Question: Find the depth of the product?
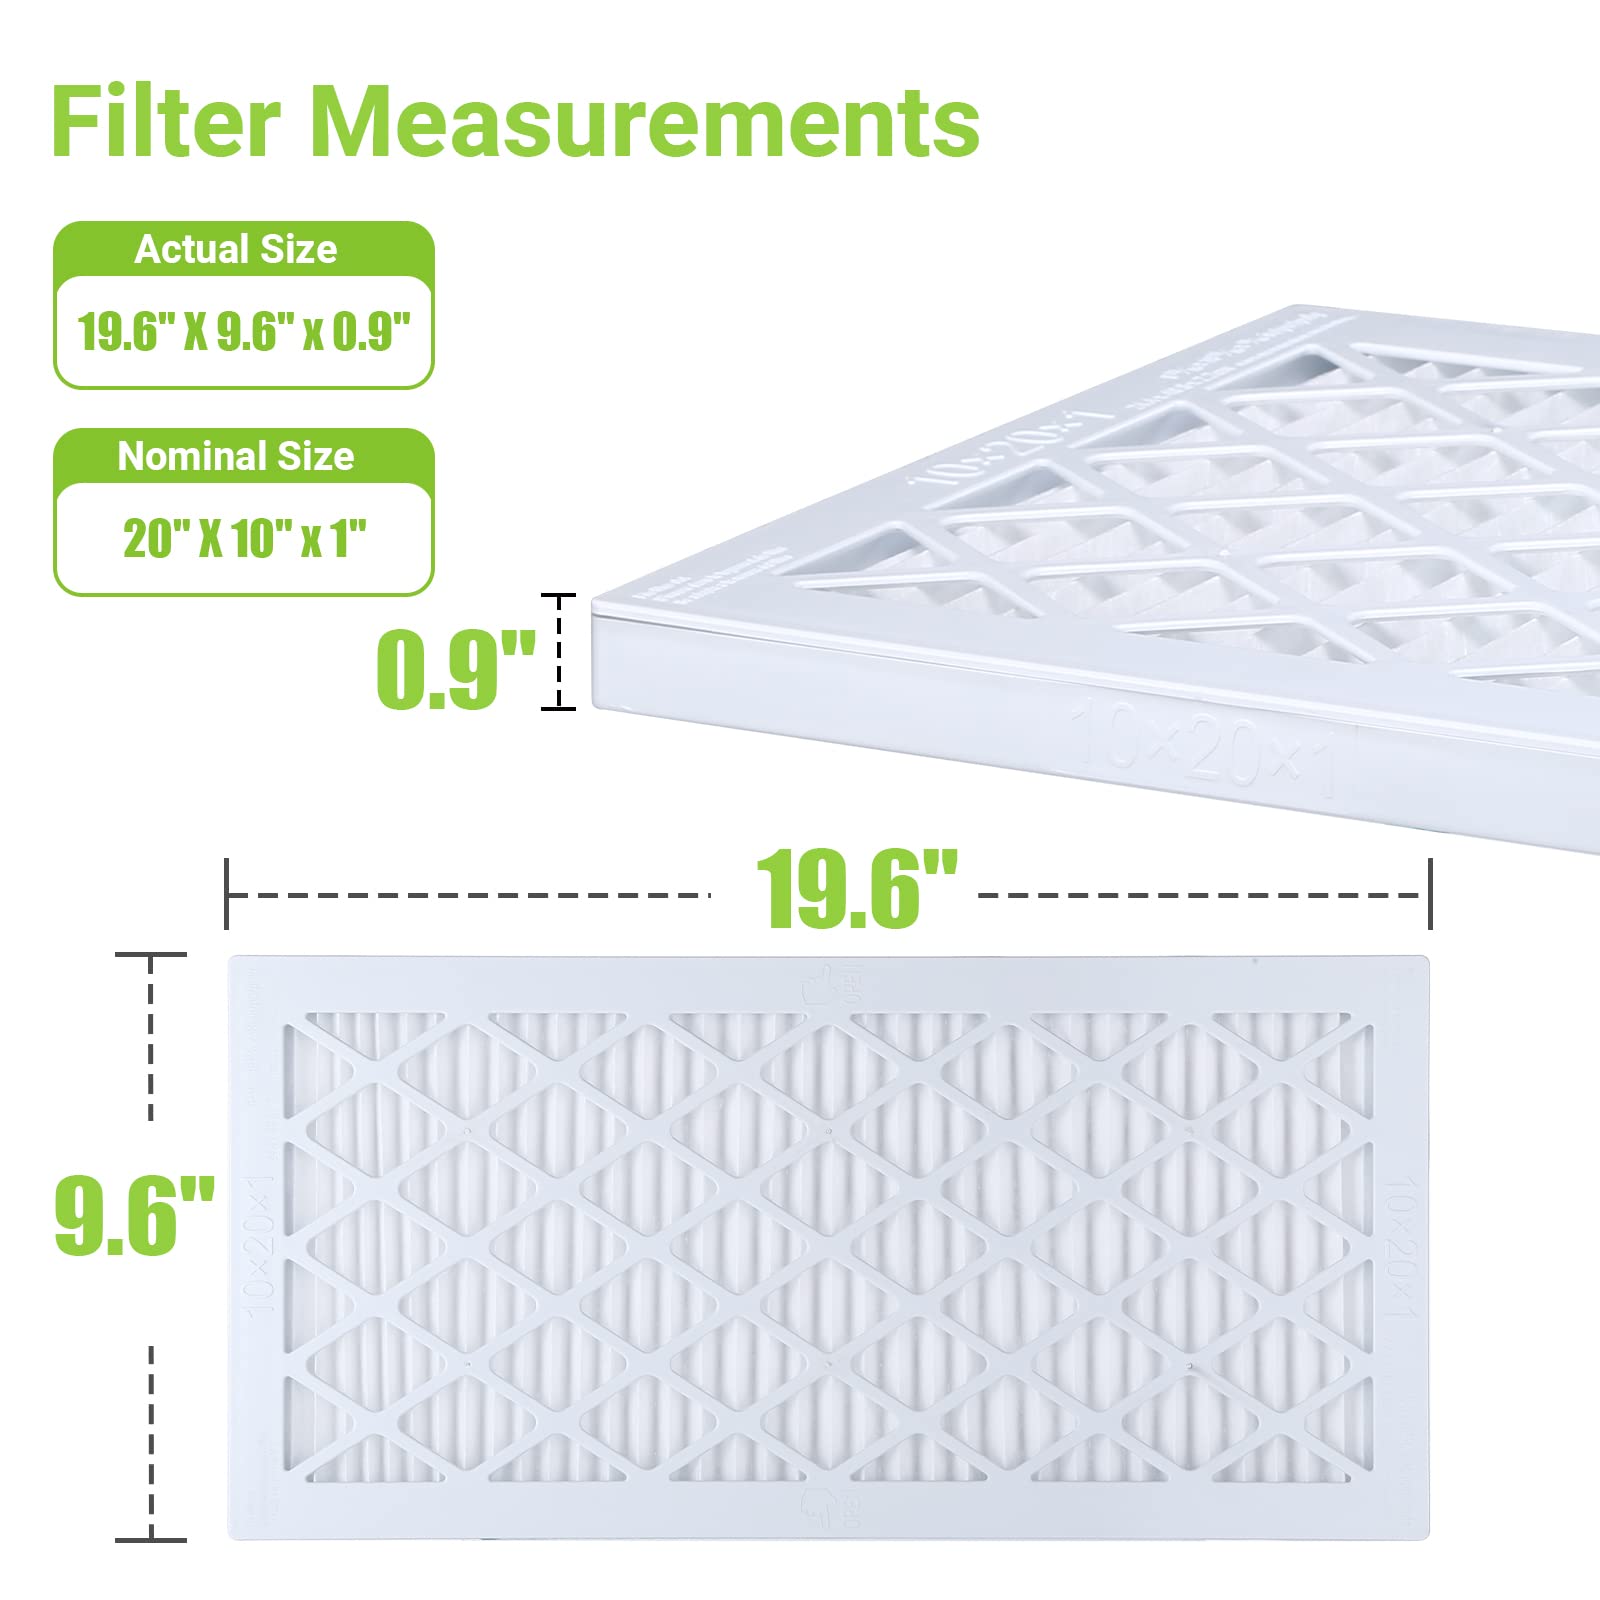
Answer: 19.6 inch